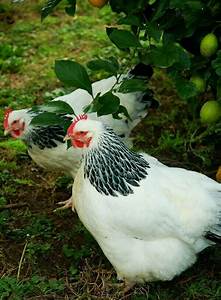
Label: gallina